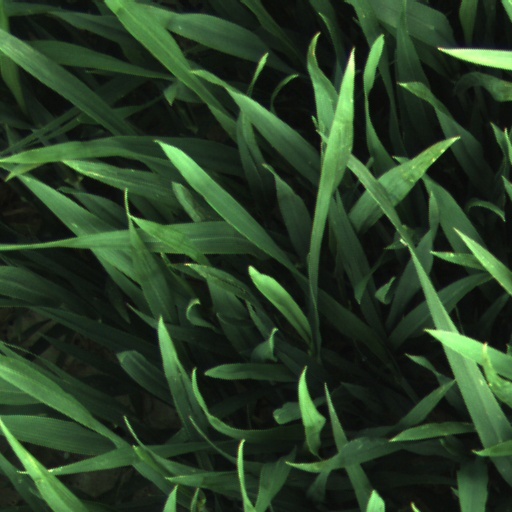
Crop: wheat